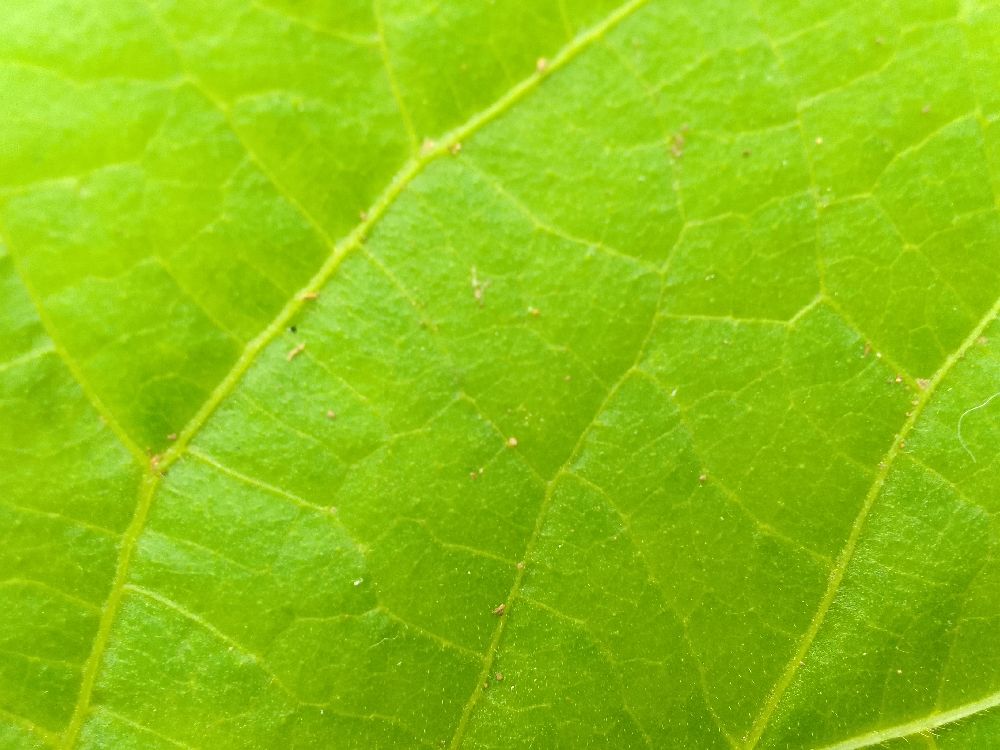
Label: healthy